Feminist views on pornography

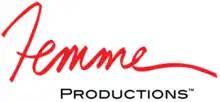
Femme Productions was founded by Candida Royalle in 1984.

Pornography produced by and with feminist women is a small, but growing segment of the porn industry. Feminist pornography attempts to address the perceived gaps in ethics found in mainstream pornography production. Feminist pornography "typically involves respect, proper pay, communication, safety, and consent for performers." According to Erika Lust, one difference between feminist porn and mainstream porn is that performers in feminist porn have the freedom to choose the intensity and the type of work they star in, while working in an environment that values communication and personal boundaries. Although feminist pornography operates with a different set of ethics than mainstream porn, feminist pornography is still produced under capitalism which means opportunities for exploitation are still present.